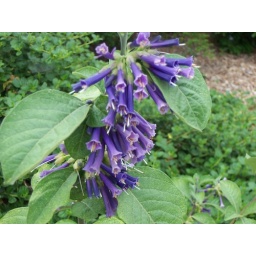
Pretty purple flowers near the duck pond in Monterey, Ca.